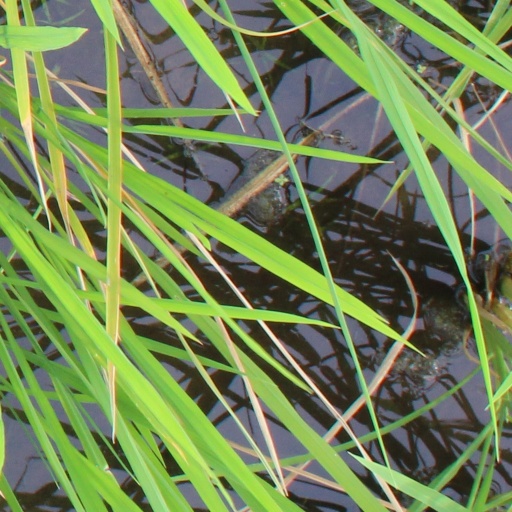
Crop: rice